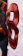
Number: 8